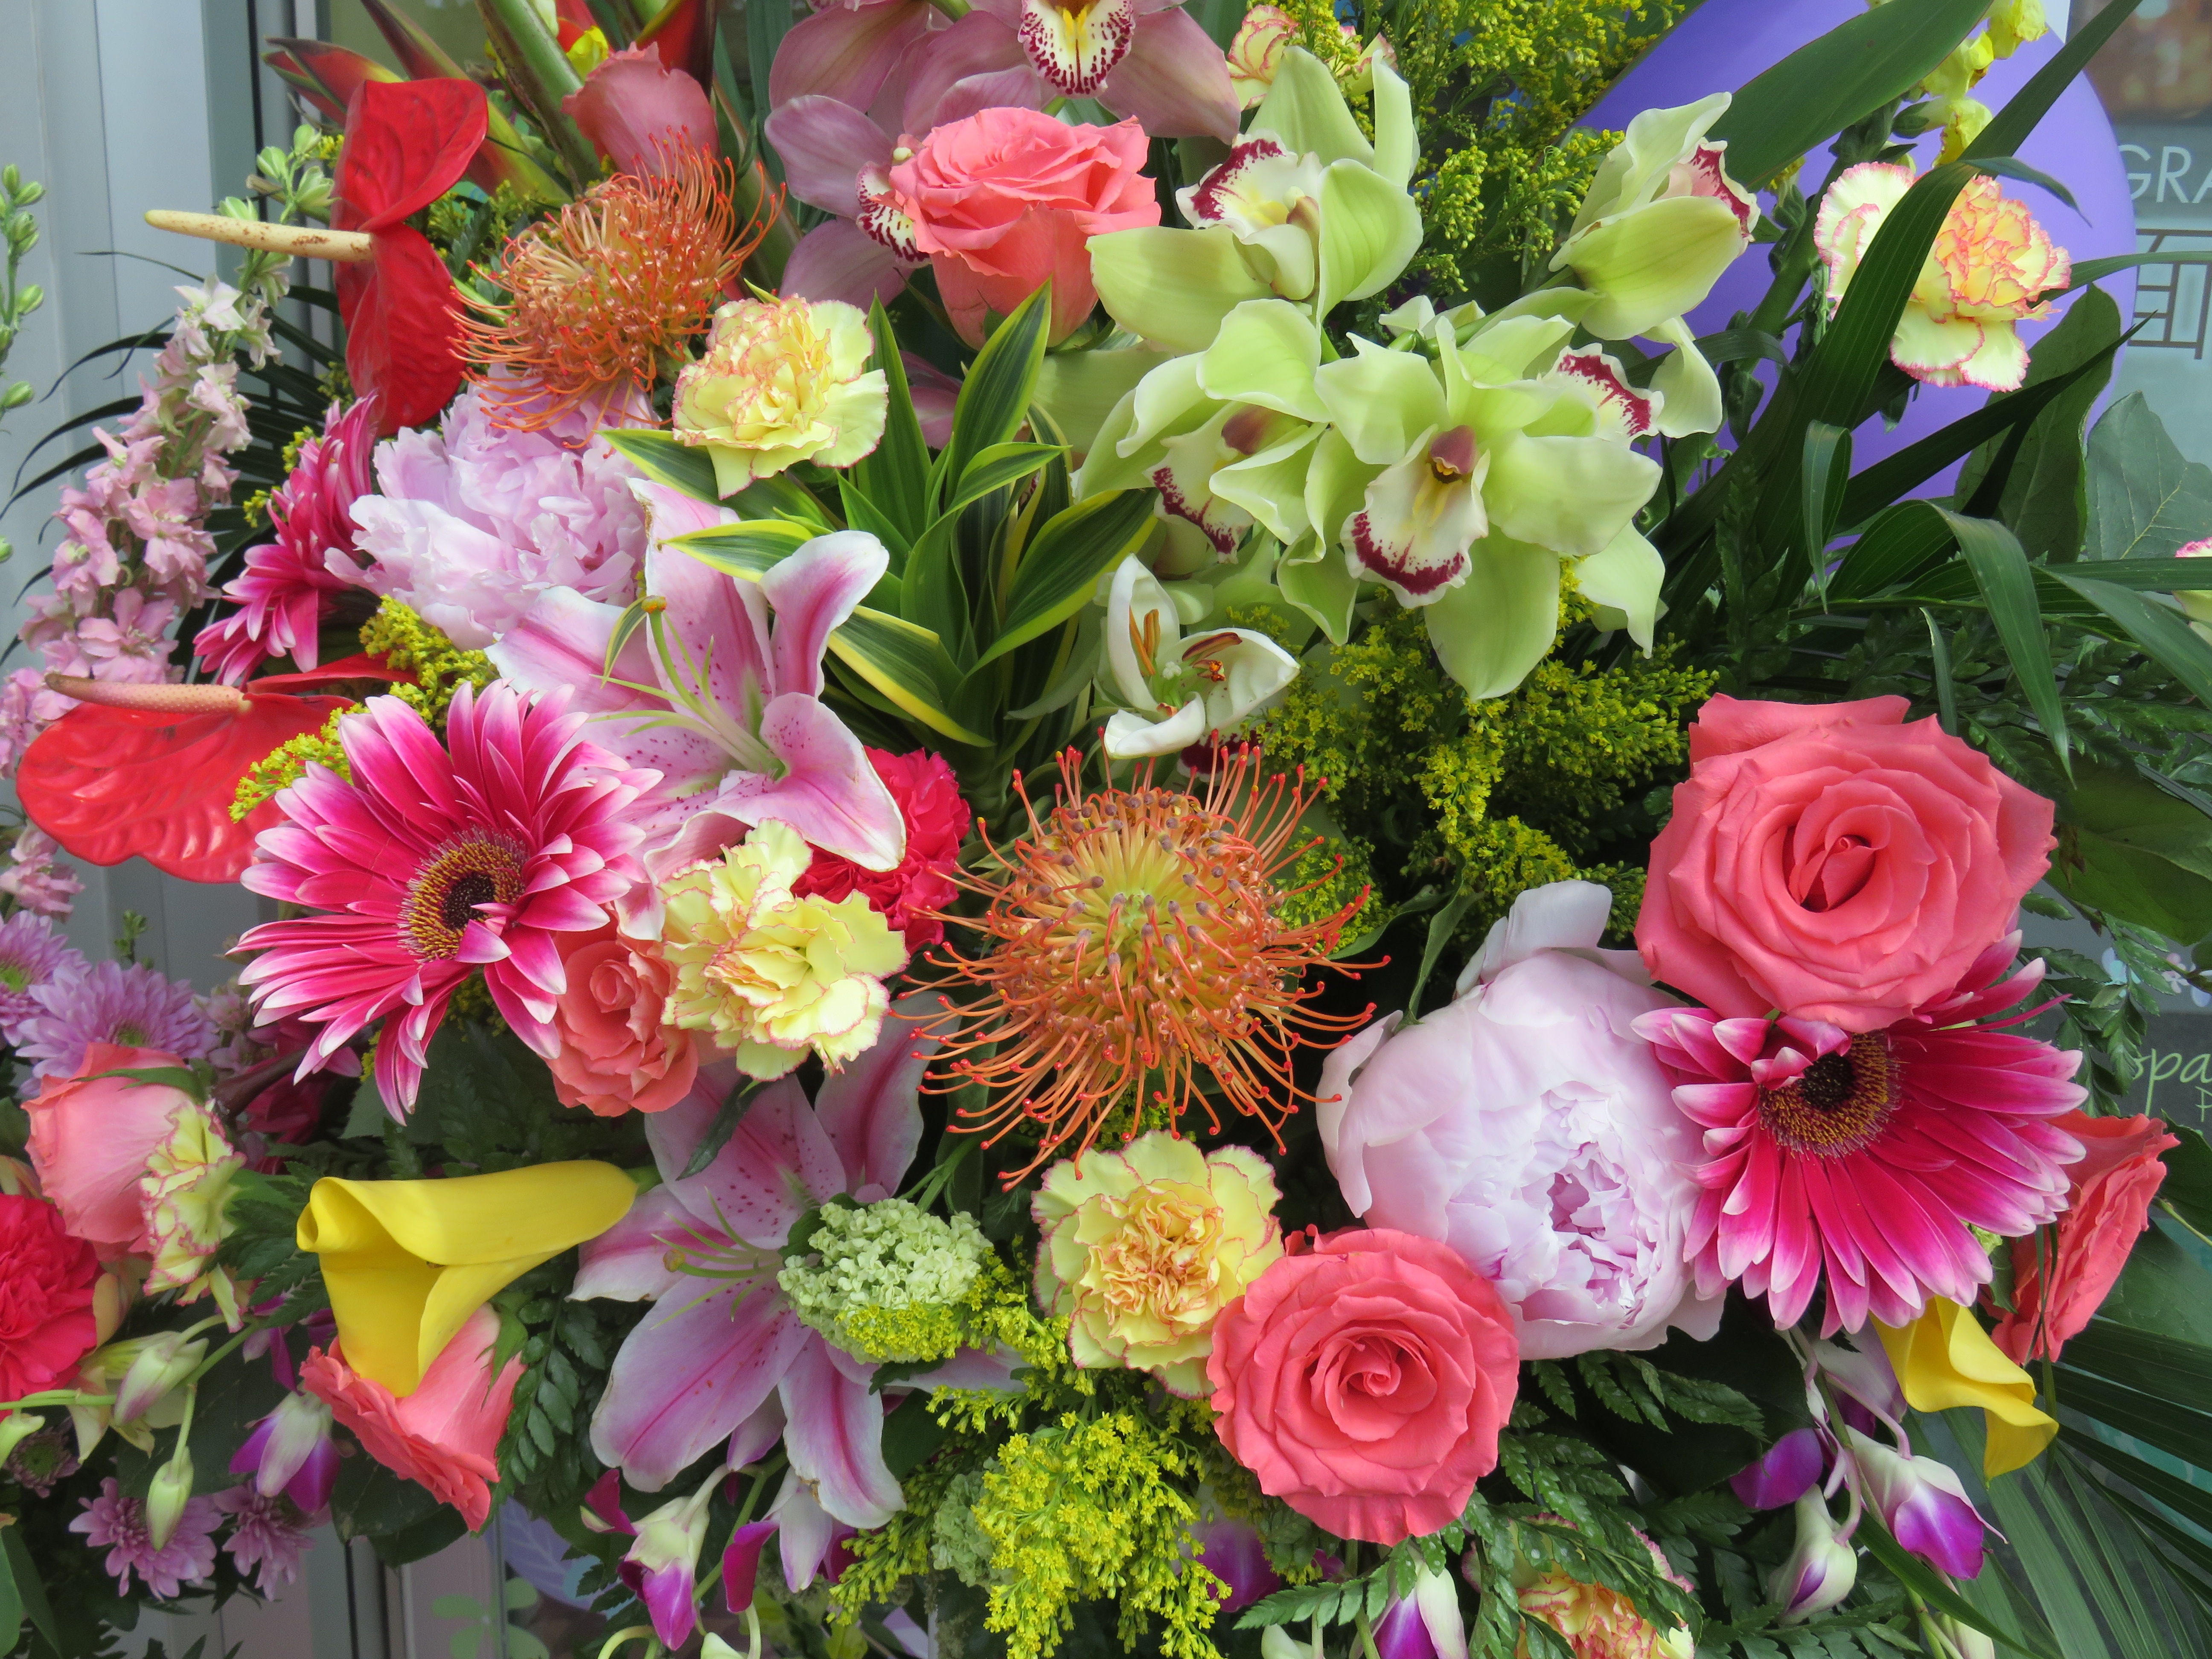
plant, flower, bouquet, colorful, flora, flowers, floristry, retail, flowering plant, flower bouquet, cut flowers, floral design, centrepiece, annual plant, land plant, flower arranging